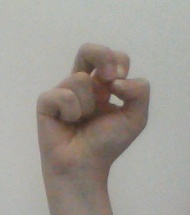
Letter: gaaf